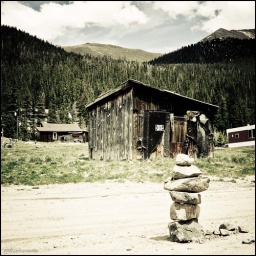
pile of rocks in the middle of the only road in montezuma colorado